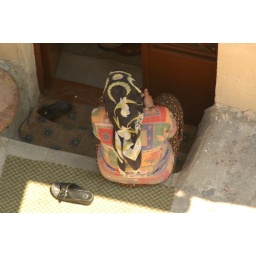
Each day this day would spend several hours sitting in the doorway of her house chatting with neighbours.